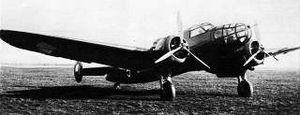
L'Aero A.300 est un bombardier moyen quadriplace tchèque de la Seconde Guerre mondiale.